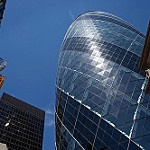
Label: non_damage_buildings_street